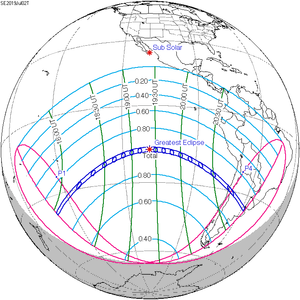
Une éclipse solaire totale a eu lieu le 2 juillet 2019.